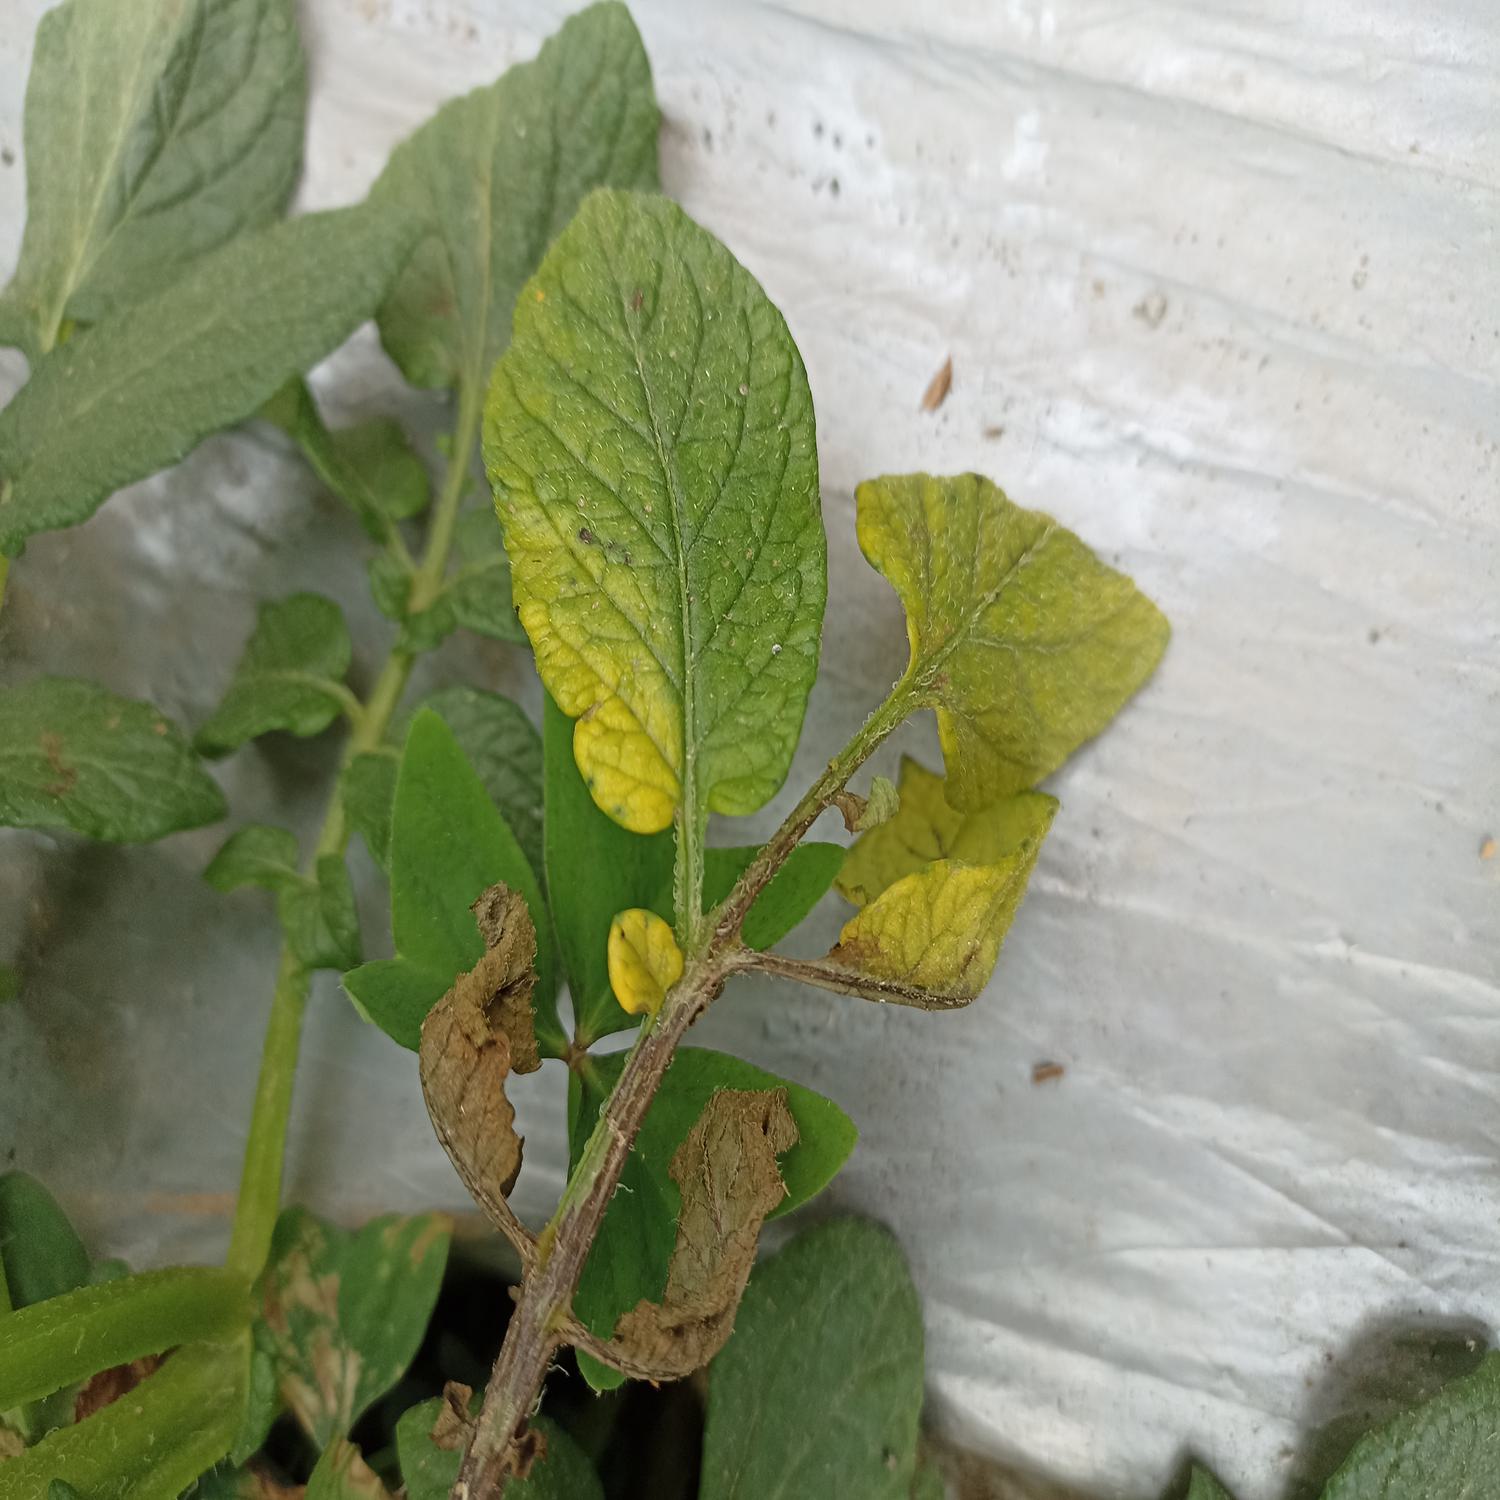
Label: Nematode